Deakin University

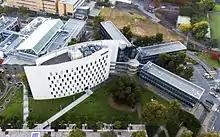
Aerial photo of Deakin University's Building C in Burwood

The Deakin University Council is the governing body of the university and is chaired by the chancellor, John Stanhope AM. The council is responsible for the general direction and oversight of the university and is publicly accountable for the university's actions. The vice-chancellor is the chief executive officer of the university and is responsible to the council. Professor Iain Martin is vice-chancellor and president of Deakin University and is Deakin's 7th vice-chancellor.